Roger Utlagh

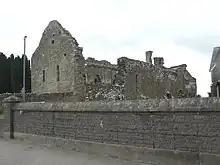
Hospital, County Limerick, where Roger died in 1341

In 1323 he warned King Edward II that he was in danger from Roger Mortimer, 1st Earl of March. Nonetheless, after Mortimer's usurpation, Roger was able to work with him and enjoyed his trust, as he was later to enjoy the trust of Edward III.